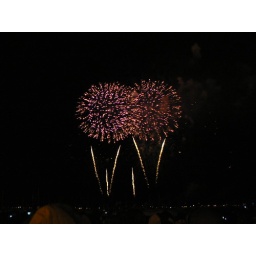
Fire flowers in the sky